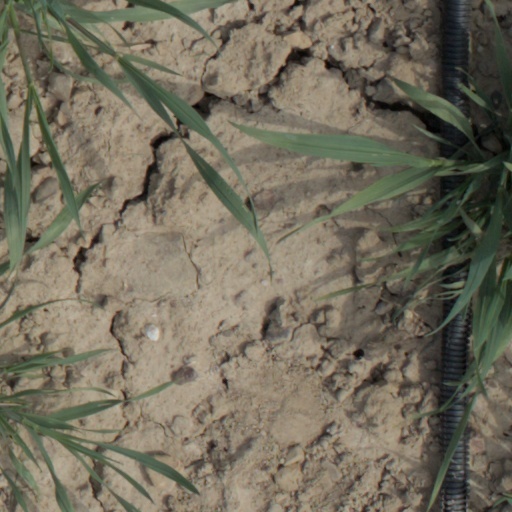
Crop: wheat